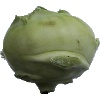
Label: kohlrabi